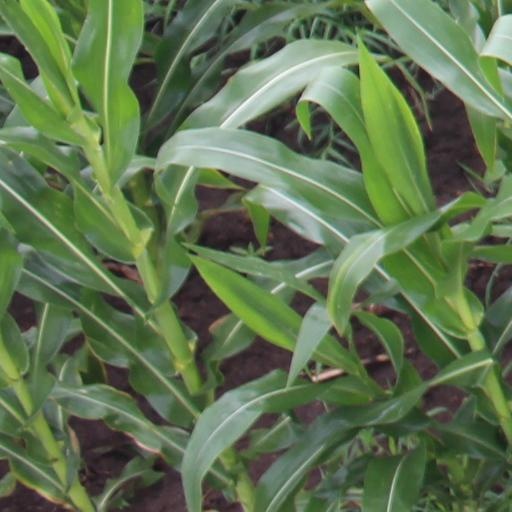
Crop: maize; corn